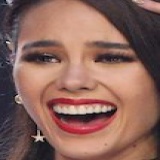
hoa hậu Catriona Gray